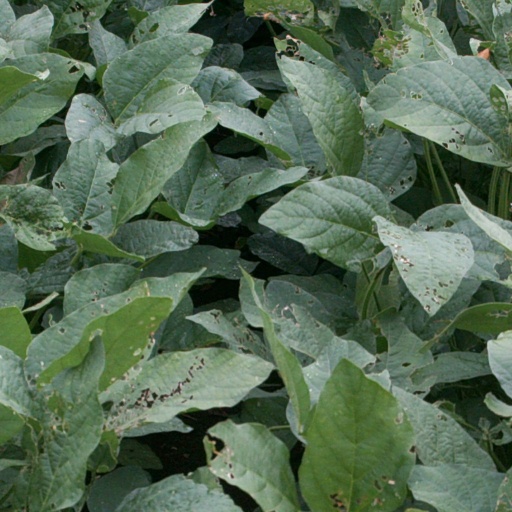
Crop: soybean